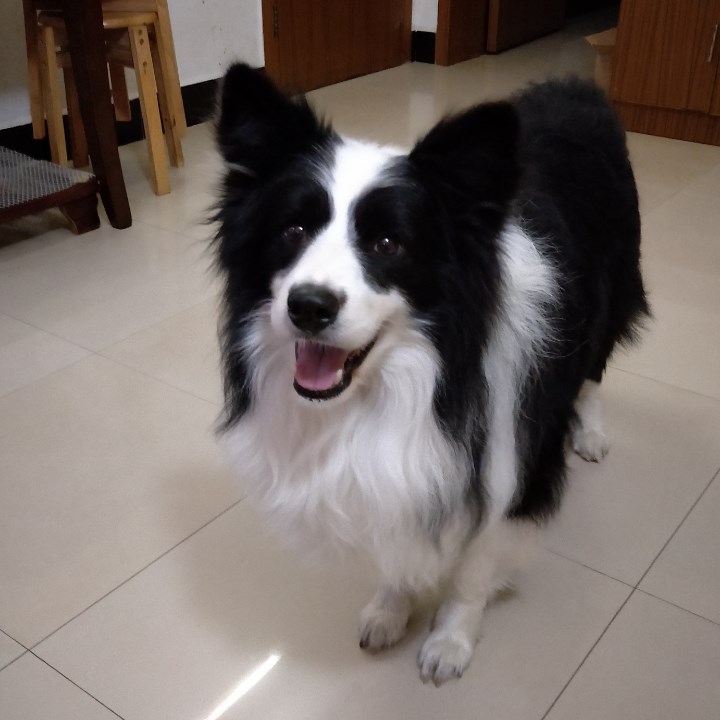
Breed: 2594-n000109-Border_collie